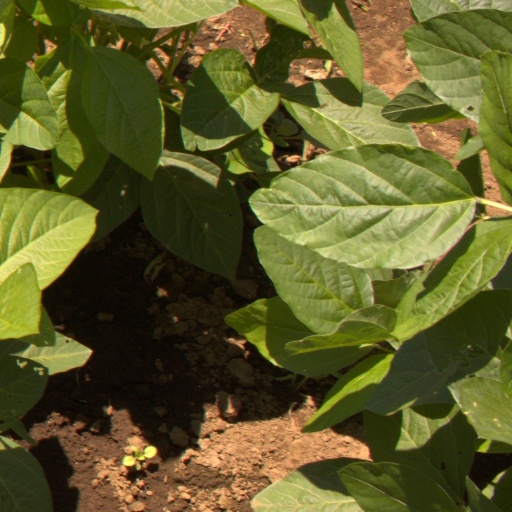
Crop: soybean